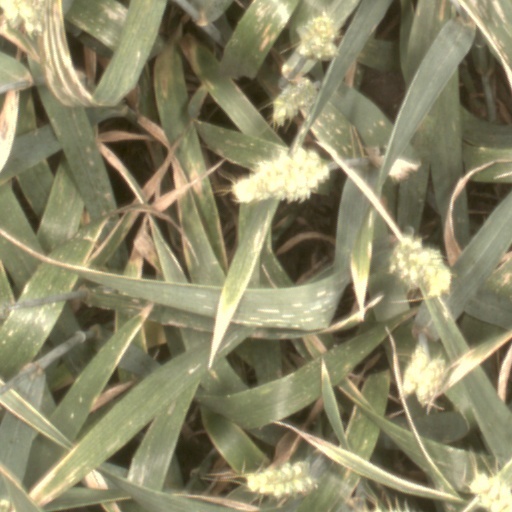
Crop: wheat